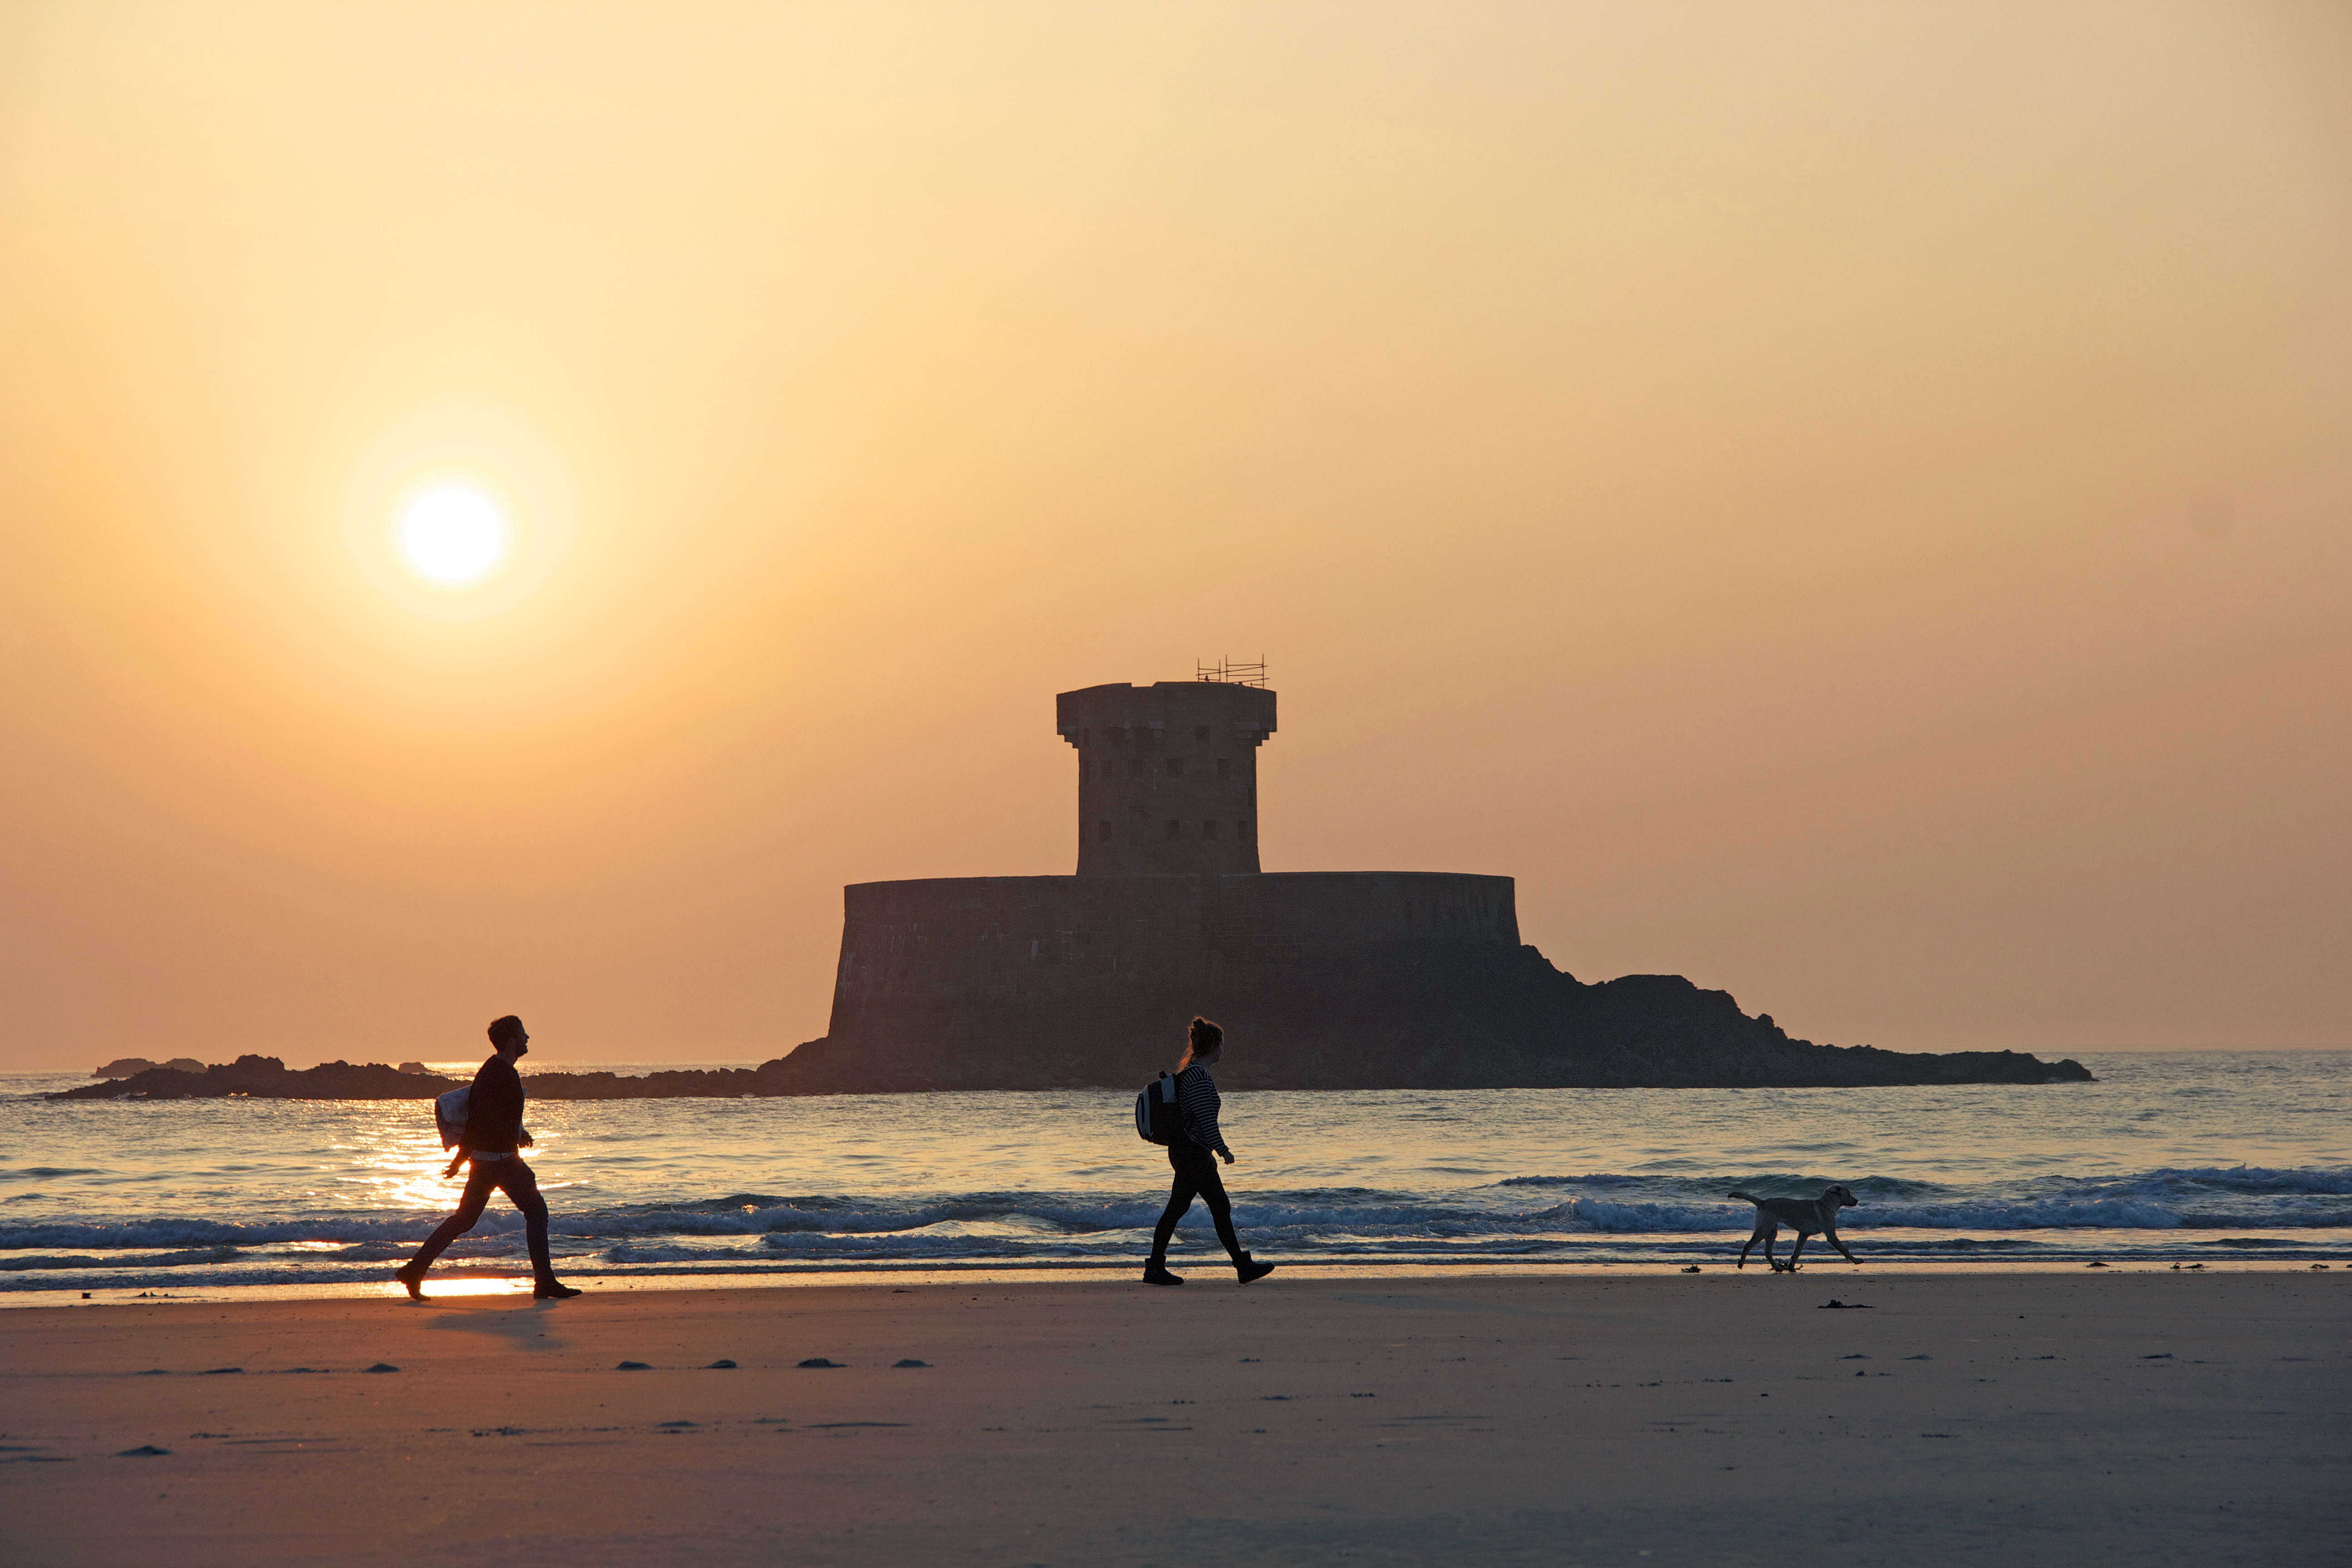
beach, landscape, sea, coast, water, sand, ocean, horizon, sun, sunrise, sunset, skyline, sunlight, morning, shore, wave, dawn, dog, travel, dusk, evening, tower, bay, body of water, cape, jersey, dogwalk